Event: Nepal Earthquake
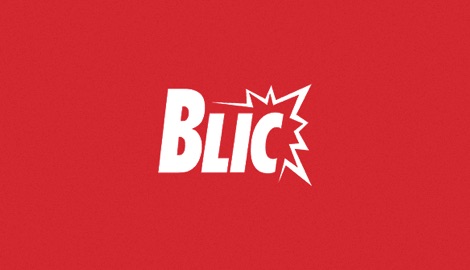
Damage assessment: damage